Trade route

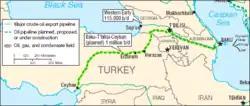
Route of the Baku-Tbilisi-Ceyhan pipeline.

The 1844 Railway act of England compelled at least one train to a station every day with the third class fares priced at a penny a mile. Trade benefited as the workers and the lower classes had the ability to travel to other towns frequently. Suburban communities began to develop and towns began to spread outwards. The British constructed a vast railway network in India, but it was considered to serve a strategic purpose in addition to the commercial purpose. The efficient use of rail routes helped in the unification of the United States of America, and the first transcontinental railroad was completed in 1869.